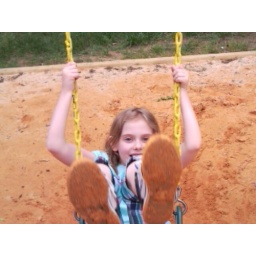
swinging in the orange sand